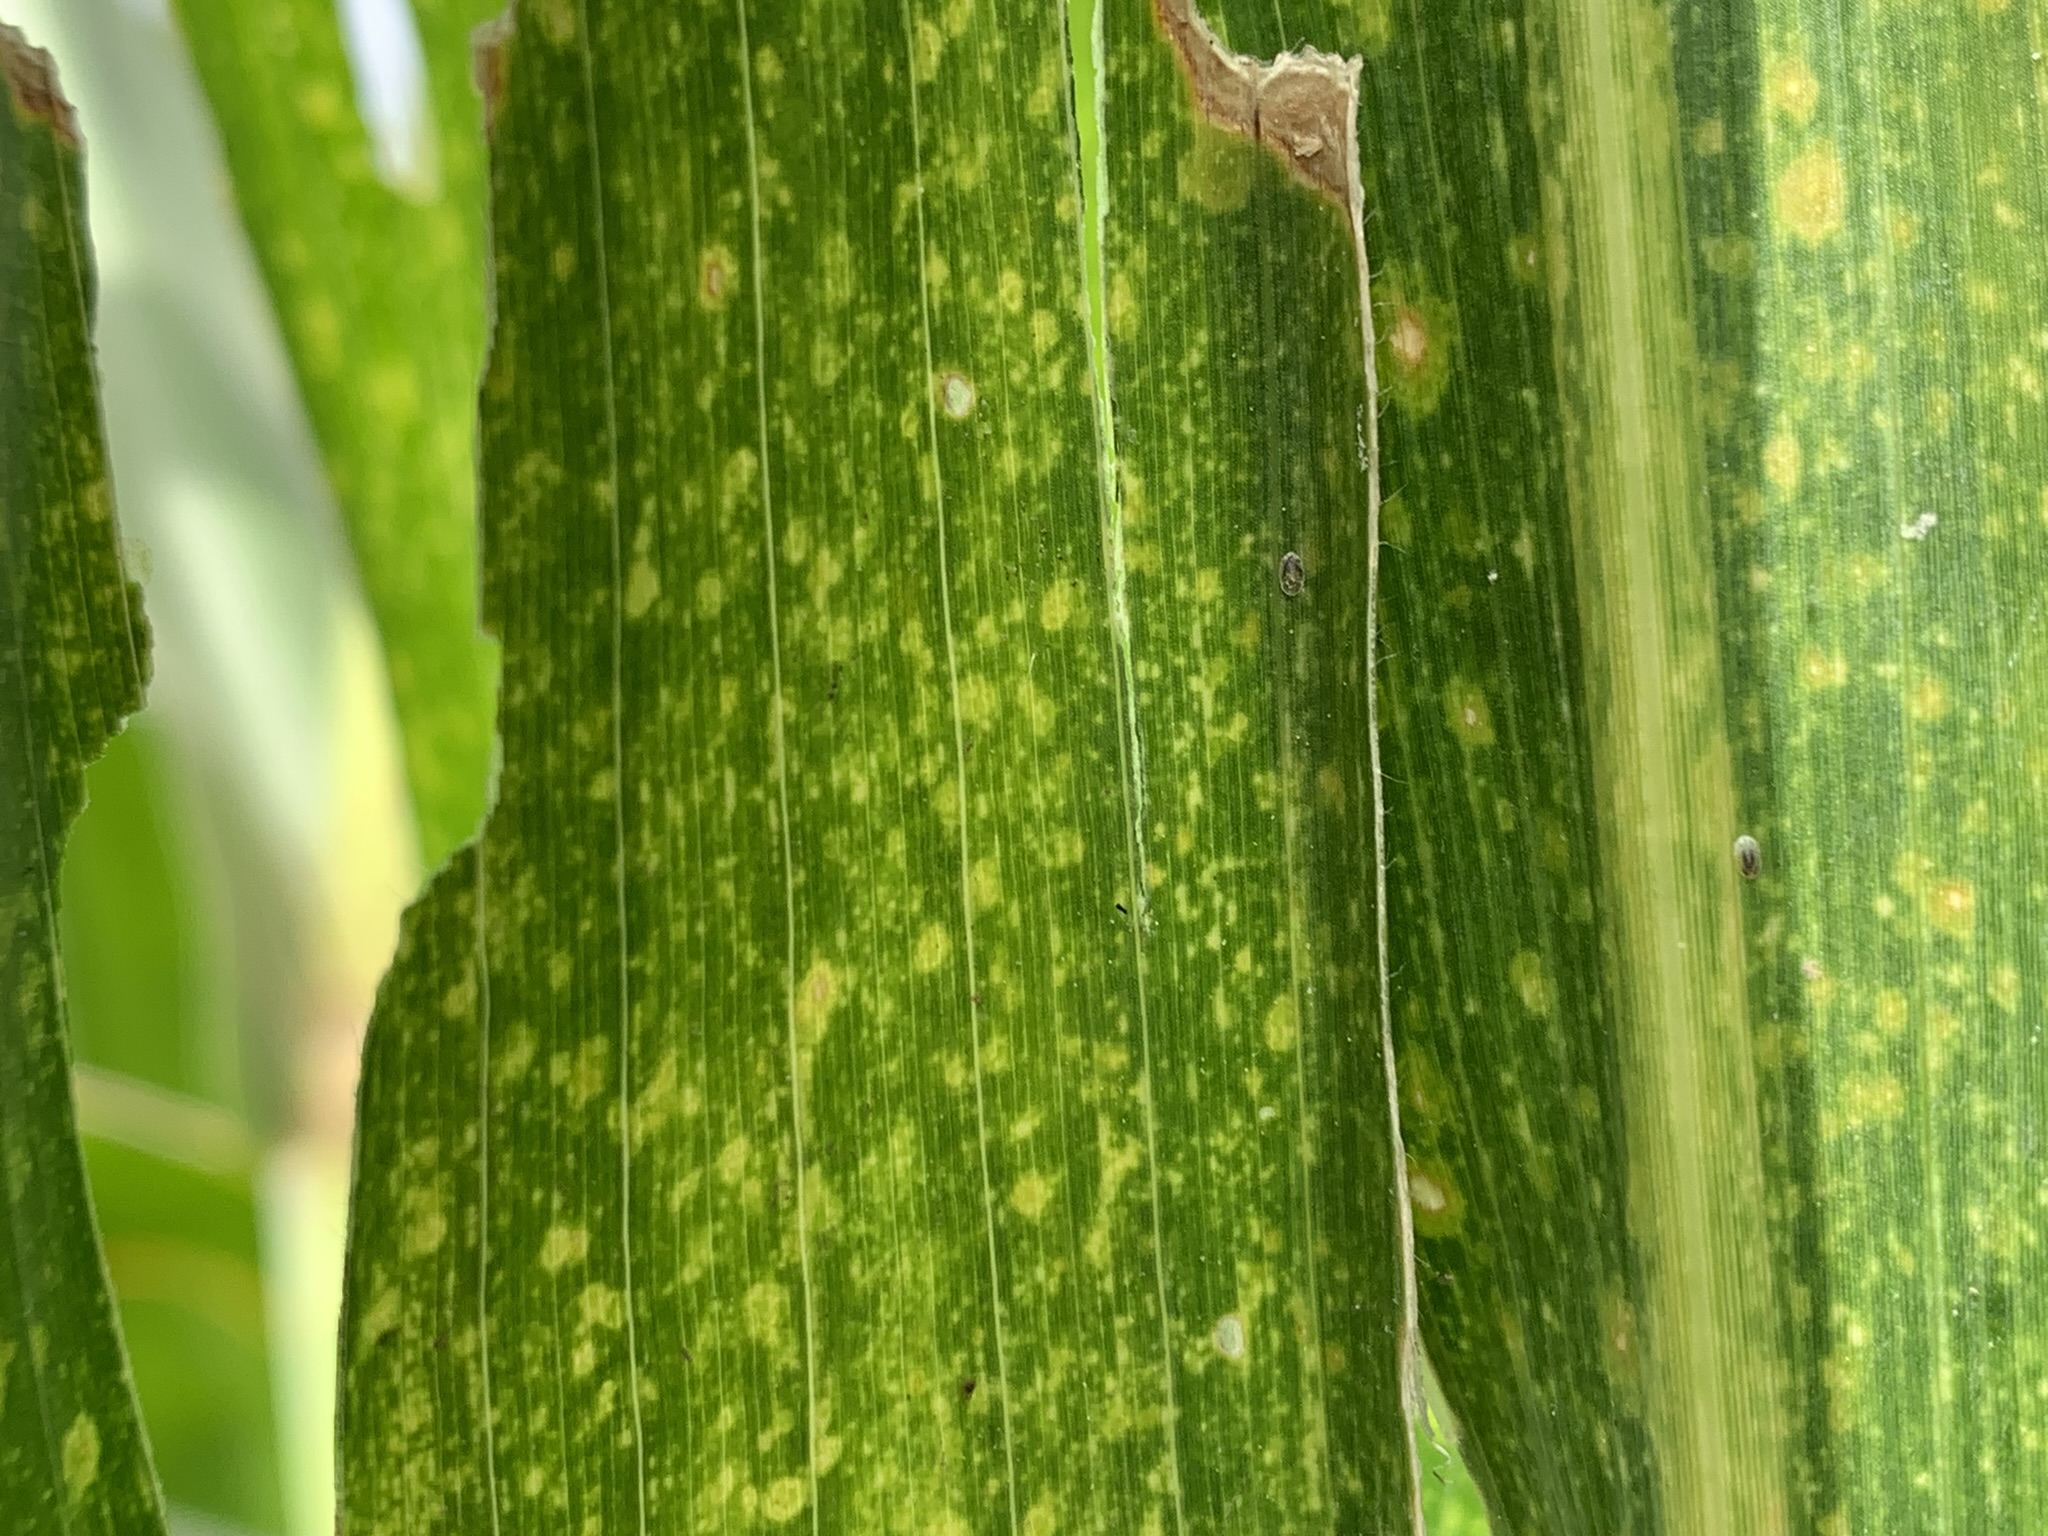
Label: MLN